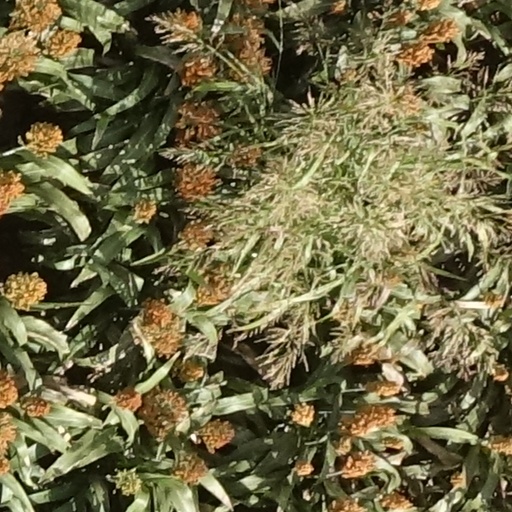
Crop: sorghum